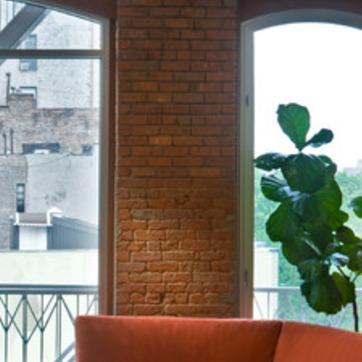
Material: brick